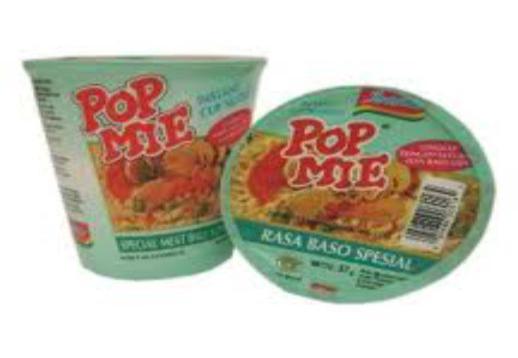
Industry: Food